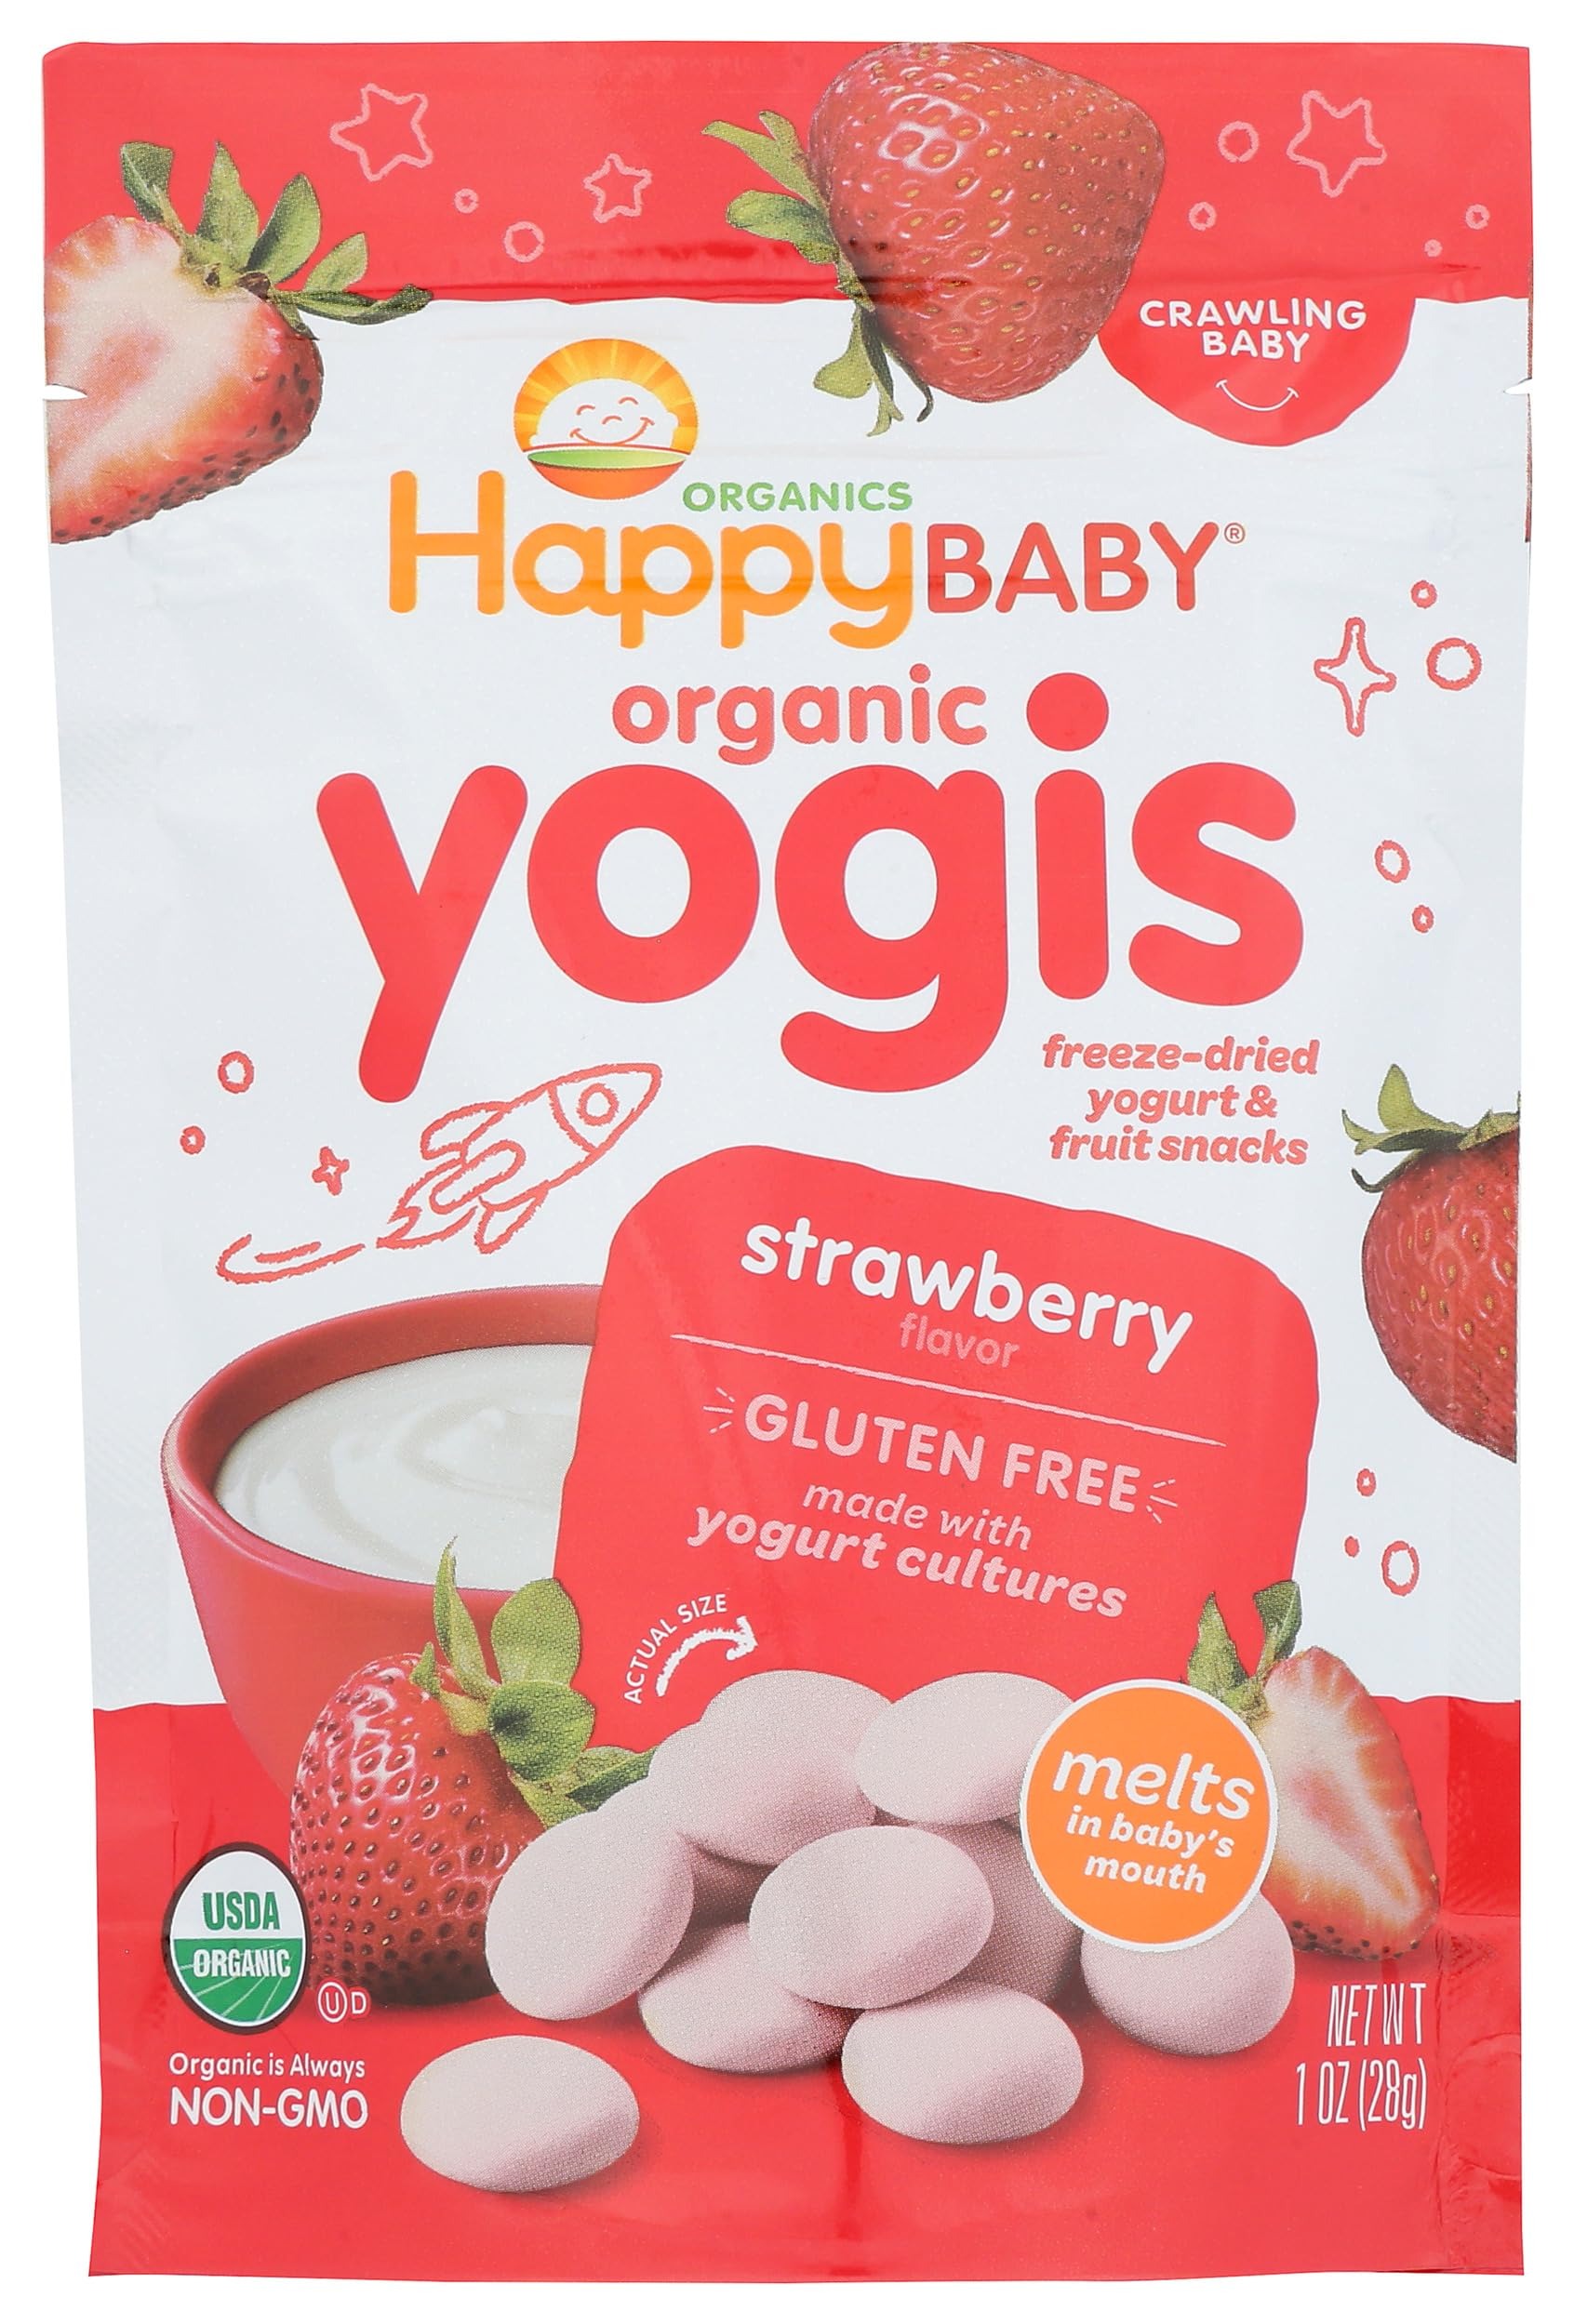
Item Name: HAPPY BABY Organic Strawberry Yogurt Snacks, 1 OZ
Bullet Point 1: Freeze-dried yogurt and fruit snack made for crawling babies; 8- 1oz. Bag
Bullet Point 2: Made with probiotics to help maintain digestive health
Bullet Point 3: Made with organic fruits and yogurt. No gelatin or artificial flavors. Contains dairy
Bullet Point 4: MINDFULLY MADE: We develop premium organic recipes perfectly matched with your child's age and stage. Explore our snacks & meals for growing babies, toddlers & kids, from baby food pouches to freeze-dried yogurt treats, organic cereals & toddler snacks.
Bullet Point 5: HAPPY TUMMIES: We’re changing the way we feed our children with organic meals & snacks everyone can enjoy! Try our full line of baby food pouches, probiotic cereals, whole milk yogurt, teething wafers & baby snacks.
Product Description: Happy baby organic yogis, strawberry are made by real moms. This product melts in baby's mouth and does not contain gelatin or artificial flavors. Happy baby organic yogis come packaged dry for your convenience in a bpa-free resealable pouch and contains 1 ounce of product. This product is certified USDA organic and contain probiotics to help maintain digestive health.
Value: 1.0
Unit: Ounce

Price: 4.89